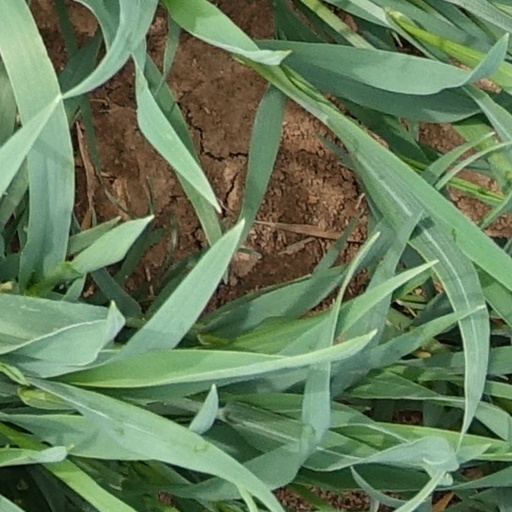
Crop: wheat